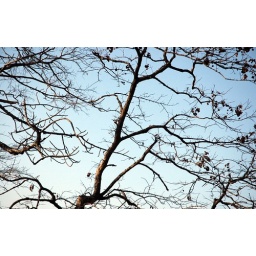
tree in the sky